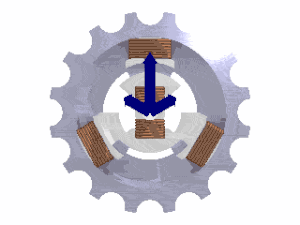
Nikola Tesla, né dans la nuit du 9 au 10 juillet 1856 à Smiljan dans l'Empire d'Autriche et mort le 7 janvier 1943 à New York, est un inventeur et ingénieur américain d'origine serbe. Il est notoirement connu pour son rôle prépondérant dans le développement et l'adoption du courant alternatif pour le transport et la distribution de l'électricité.